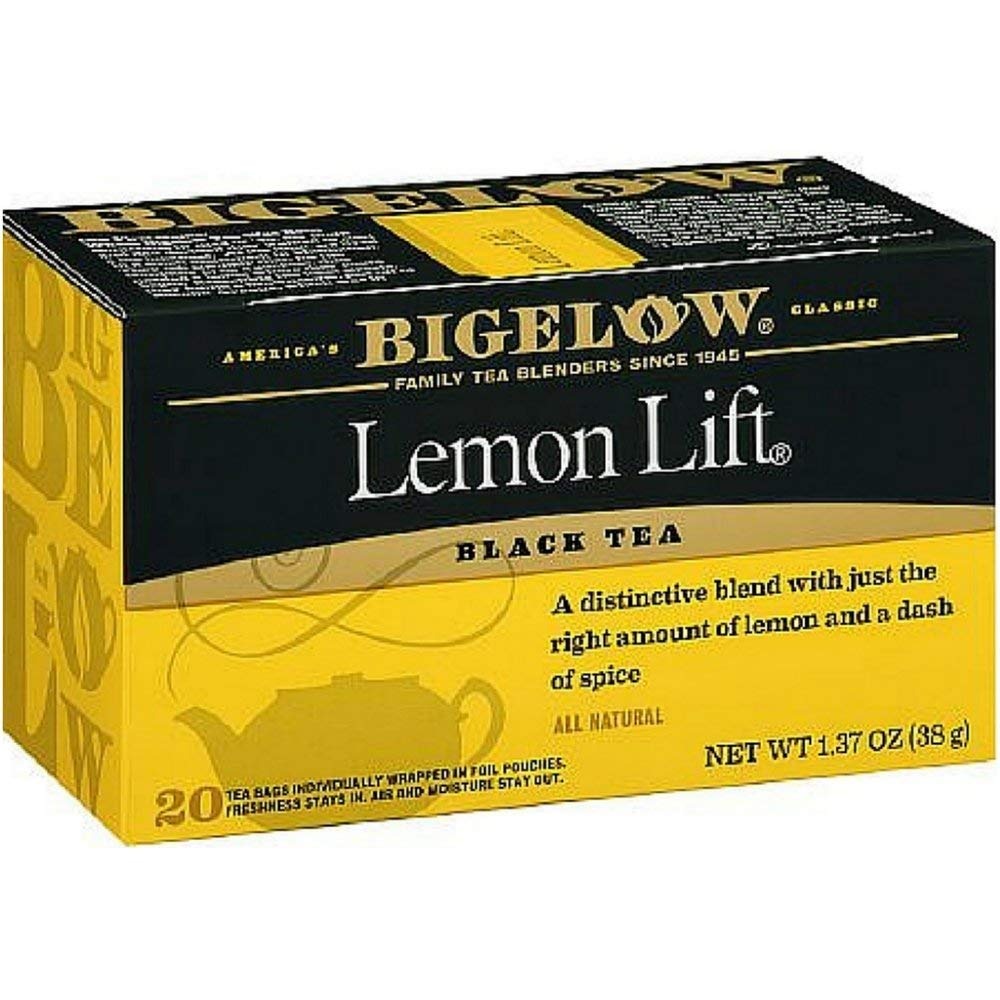
Item Name: Bigelow Black Tea Lemon Lift - 20 CT
Bullet Point 1: Product Type:Grocery
Bullet Point 2: Item Package Dimension:7.112 cm L X8.102 cm W X13.309 cm H
Bullet Point 3: Item Package Weight:0.082 kg
Bullet Point 4: Country Of Origin: United States
Value: 1.37
Unit: ounce

Price: 6.99